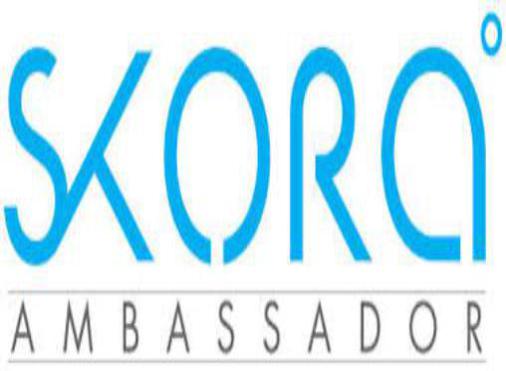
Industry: Clothes